Richard Sackville, 3rd Earl of Dorset

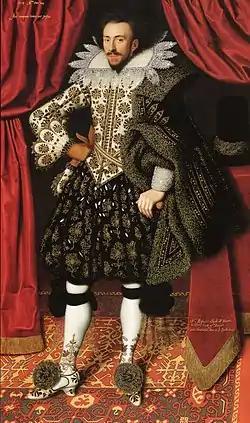
Richard Sackville, 3rd Earl of Dorset, c. 1613, by William Larkin.

A rumour noted later by the antiquary John Aubrey had it that one of Richard Sackville's "concubines" was Venetia Stanley. She was said to have had children by him and he settled upon her an annuity of £500 per annum. Among the Earl's other mistresses was Martha Penistone, the wife of Sir Thomas Penistone, one of the Earl's retinue.